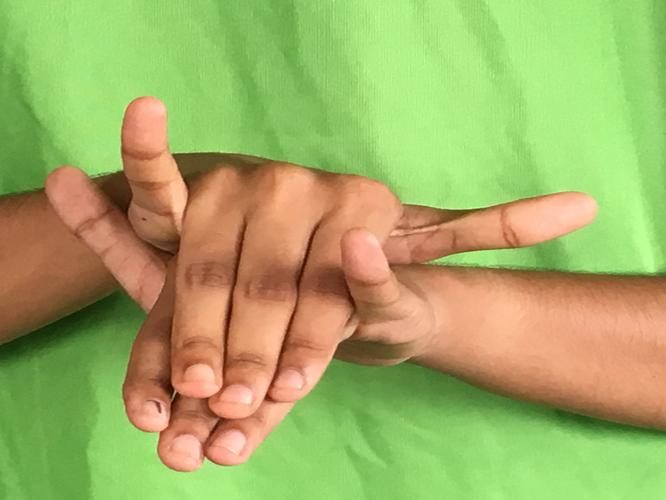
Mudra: Varaha
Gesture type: double_hand